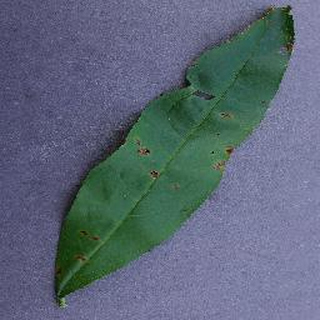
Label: peach_bacterial_spot